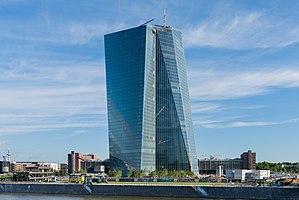
Nouvel edifice de la Banque centrale européenne à Francfort-sur-le-Main, en Allemagne.
Les institutions de l'Union européenne sont les institutions qui régissent l'Union européenne. Étant devenue une figure politique, économique et monétaire, celle-ci a besoin d'institutions dont le rôle est de défendre ses valeurs, ses objectifs, ses intérêts, ceux de ses citoyens et de ses États membres, et qui fonctionnent en étroite collaboration avec les gouvernements et les administrations de ceux-ci.